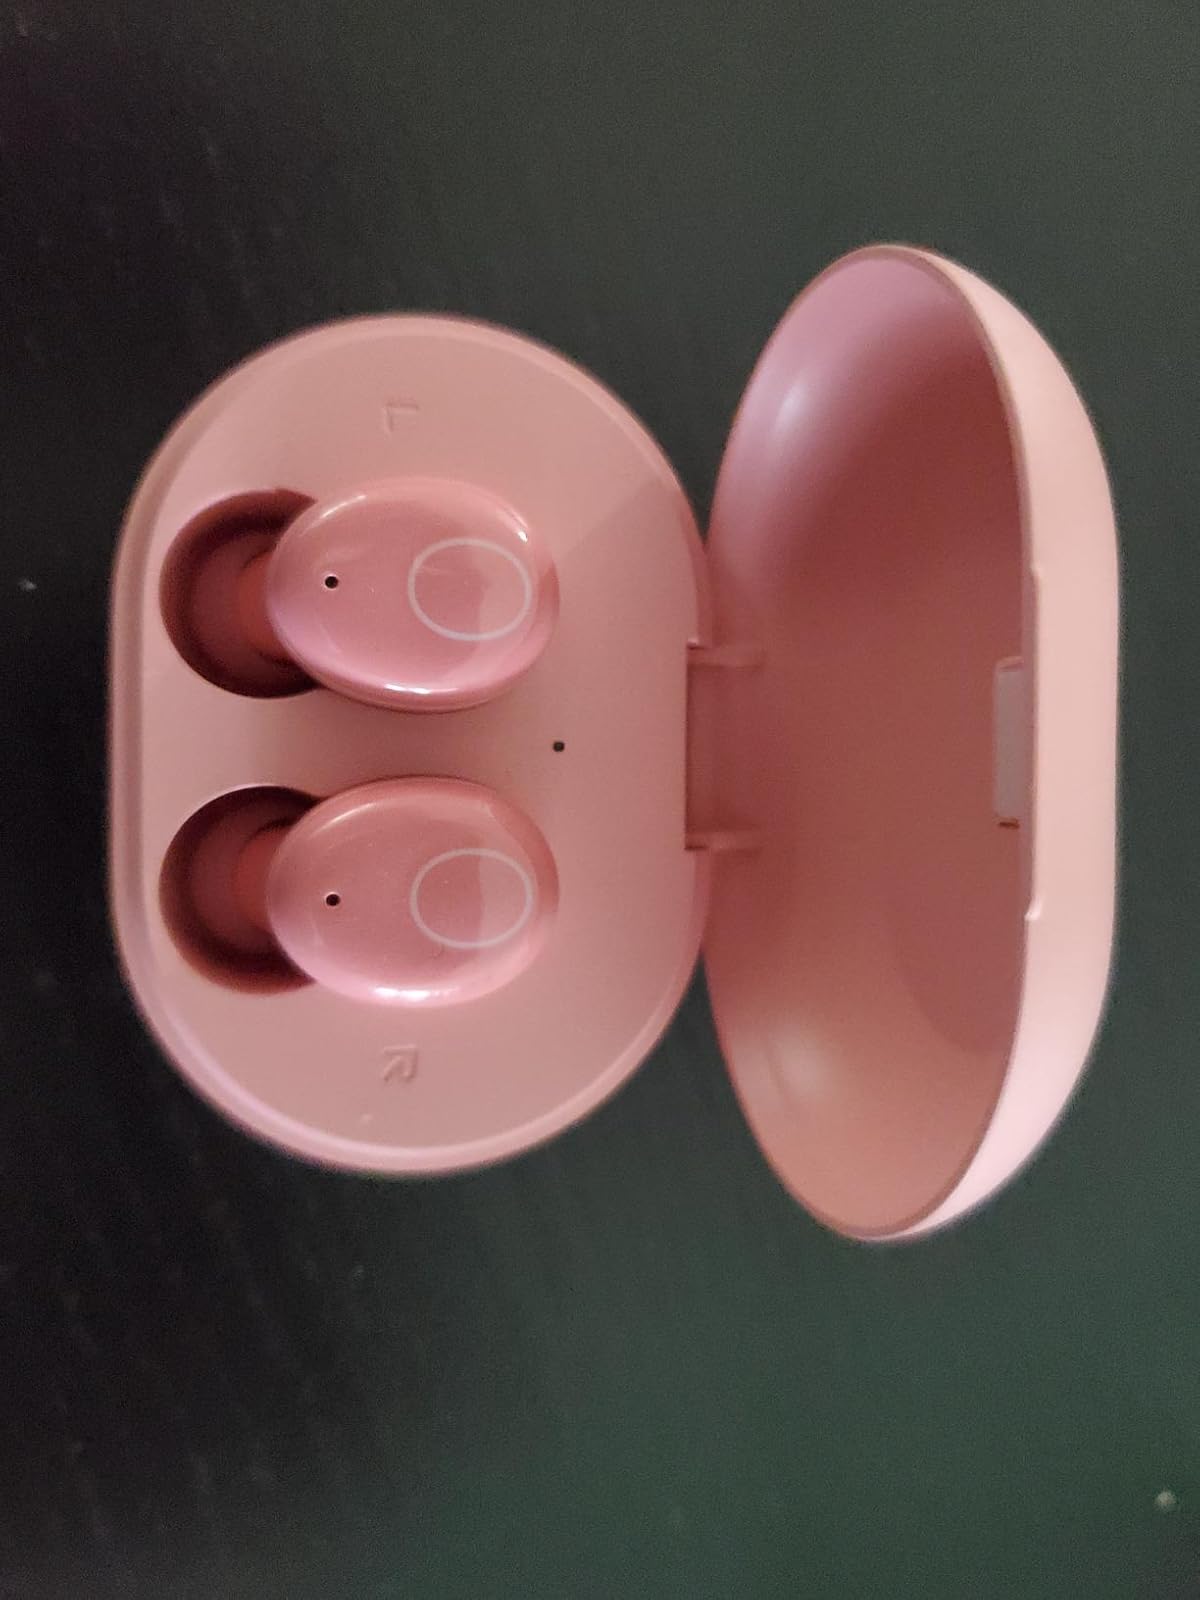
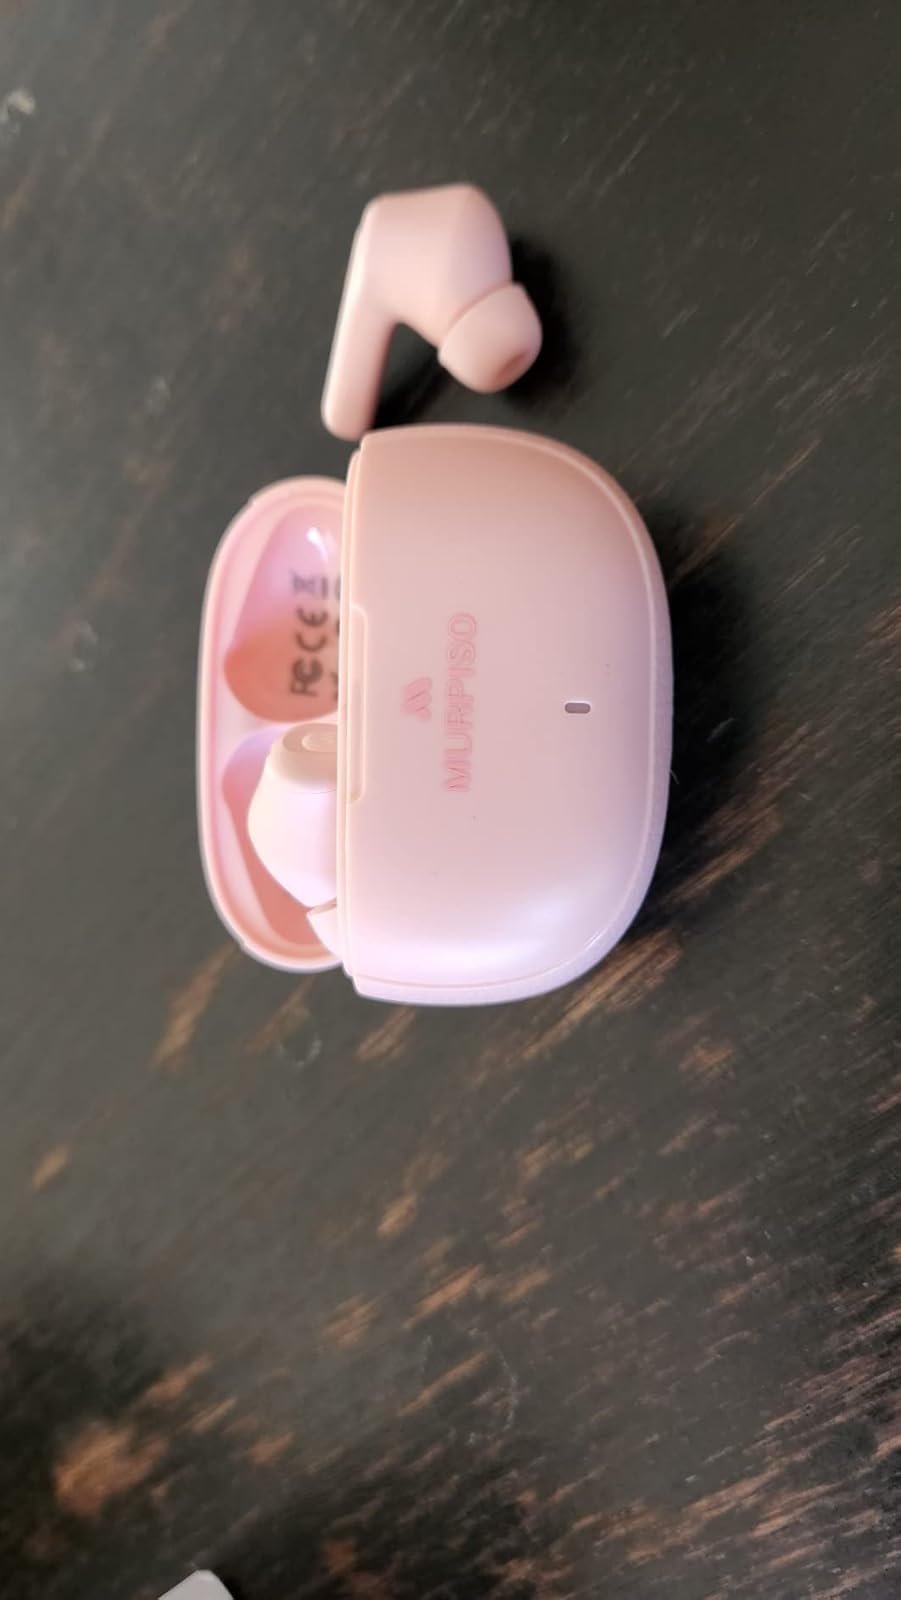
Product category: earbuds
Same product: no